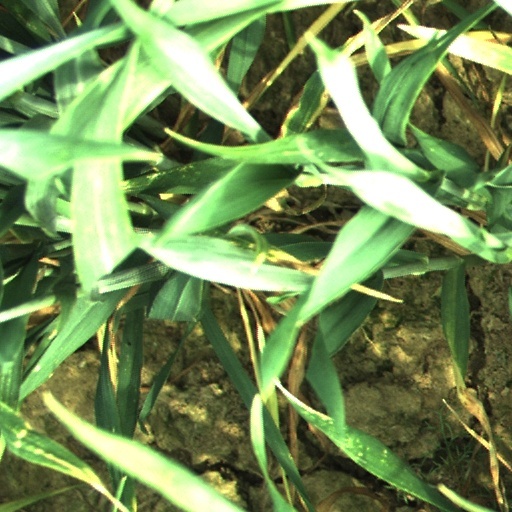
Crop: wheat